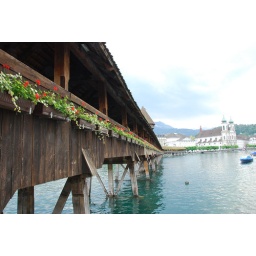
Luzern's famous Chapel Bridge, a wooden bridge first built in the 14th century.